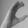
ASL letter: C